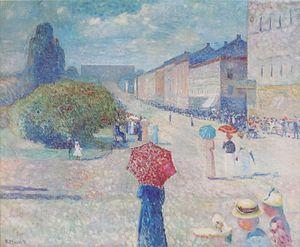
La liste des tableaux d'Edvard Munch recense les 1 789 tableaux connus du peintre norvégien Edvard Munch ; elle est établie selon le catalogue raisonné de Gerd Woll, publié en 2008. Les numéros et les titres anglais sont ceux du catalogue raisonné. Le titre français est indiqué lorsqu'il est connu.
Soirée sur l'avenue Karl Johan est un tableau du peintre norvégien Edvard Munch, datant de 1892. Il montre la foule sur l'avenue Karl Johan à Kristiana. Il s'agit d'une des premières œuvres que Munch intégrera dans son cycle La Frise de la vie.